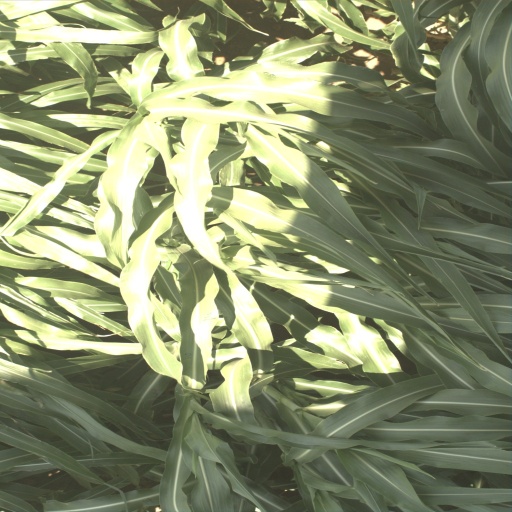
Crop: sorghum